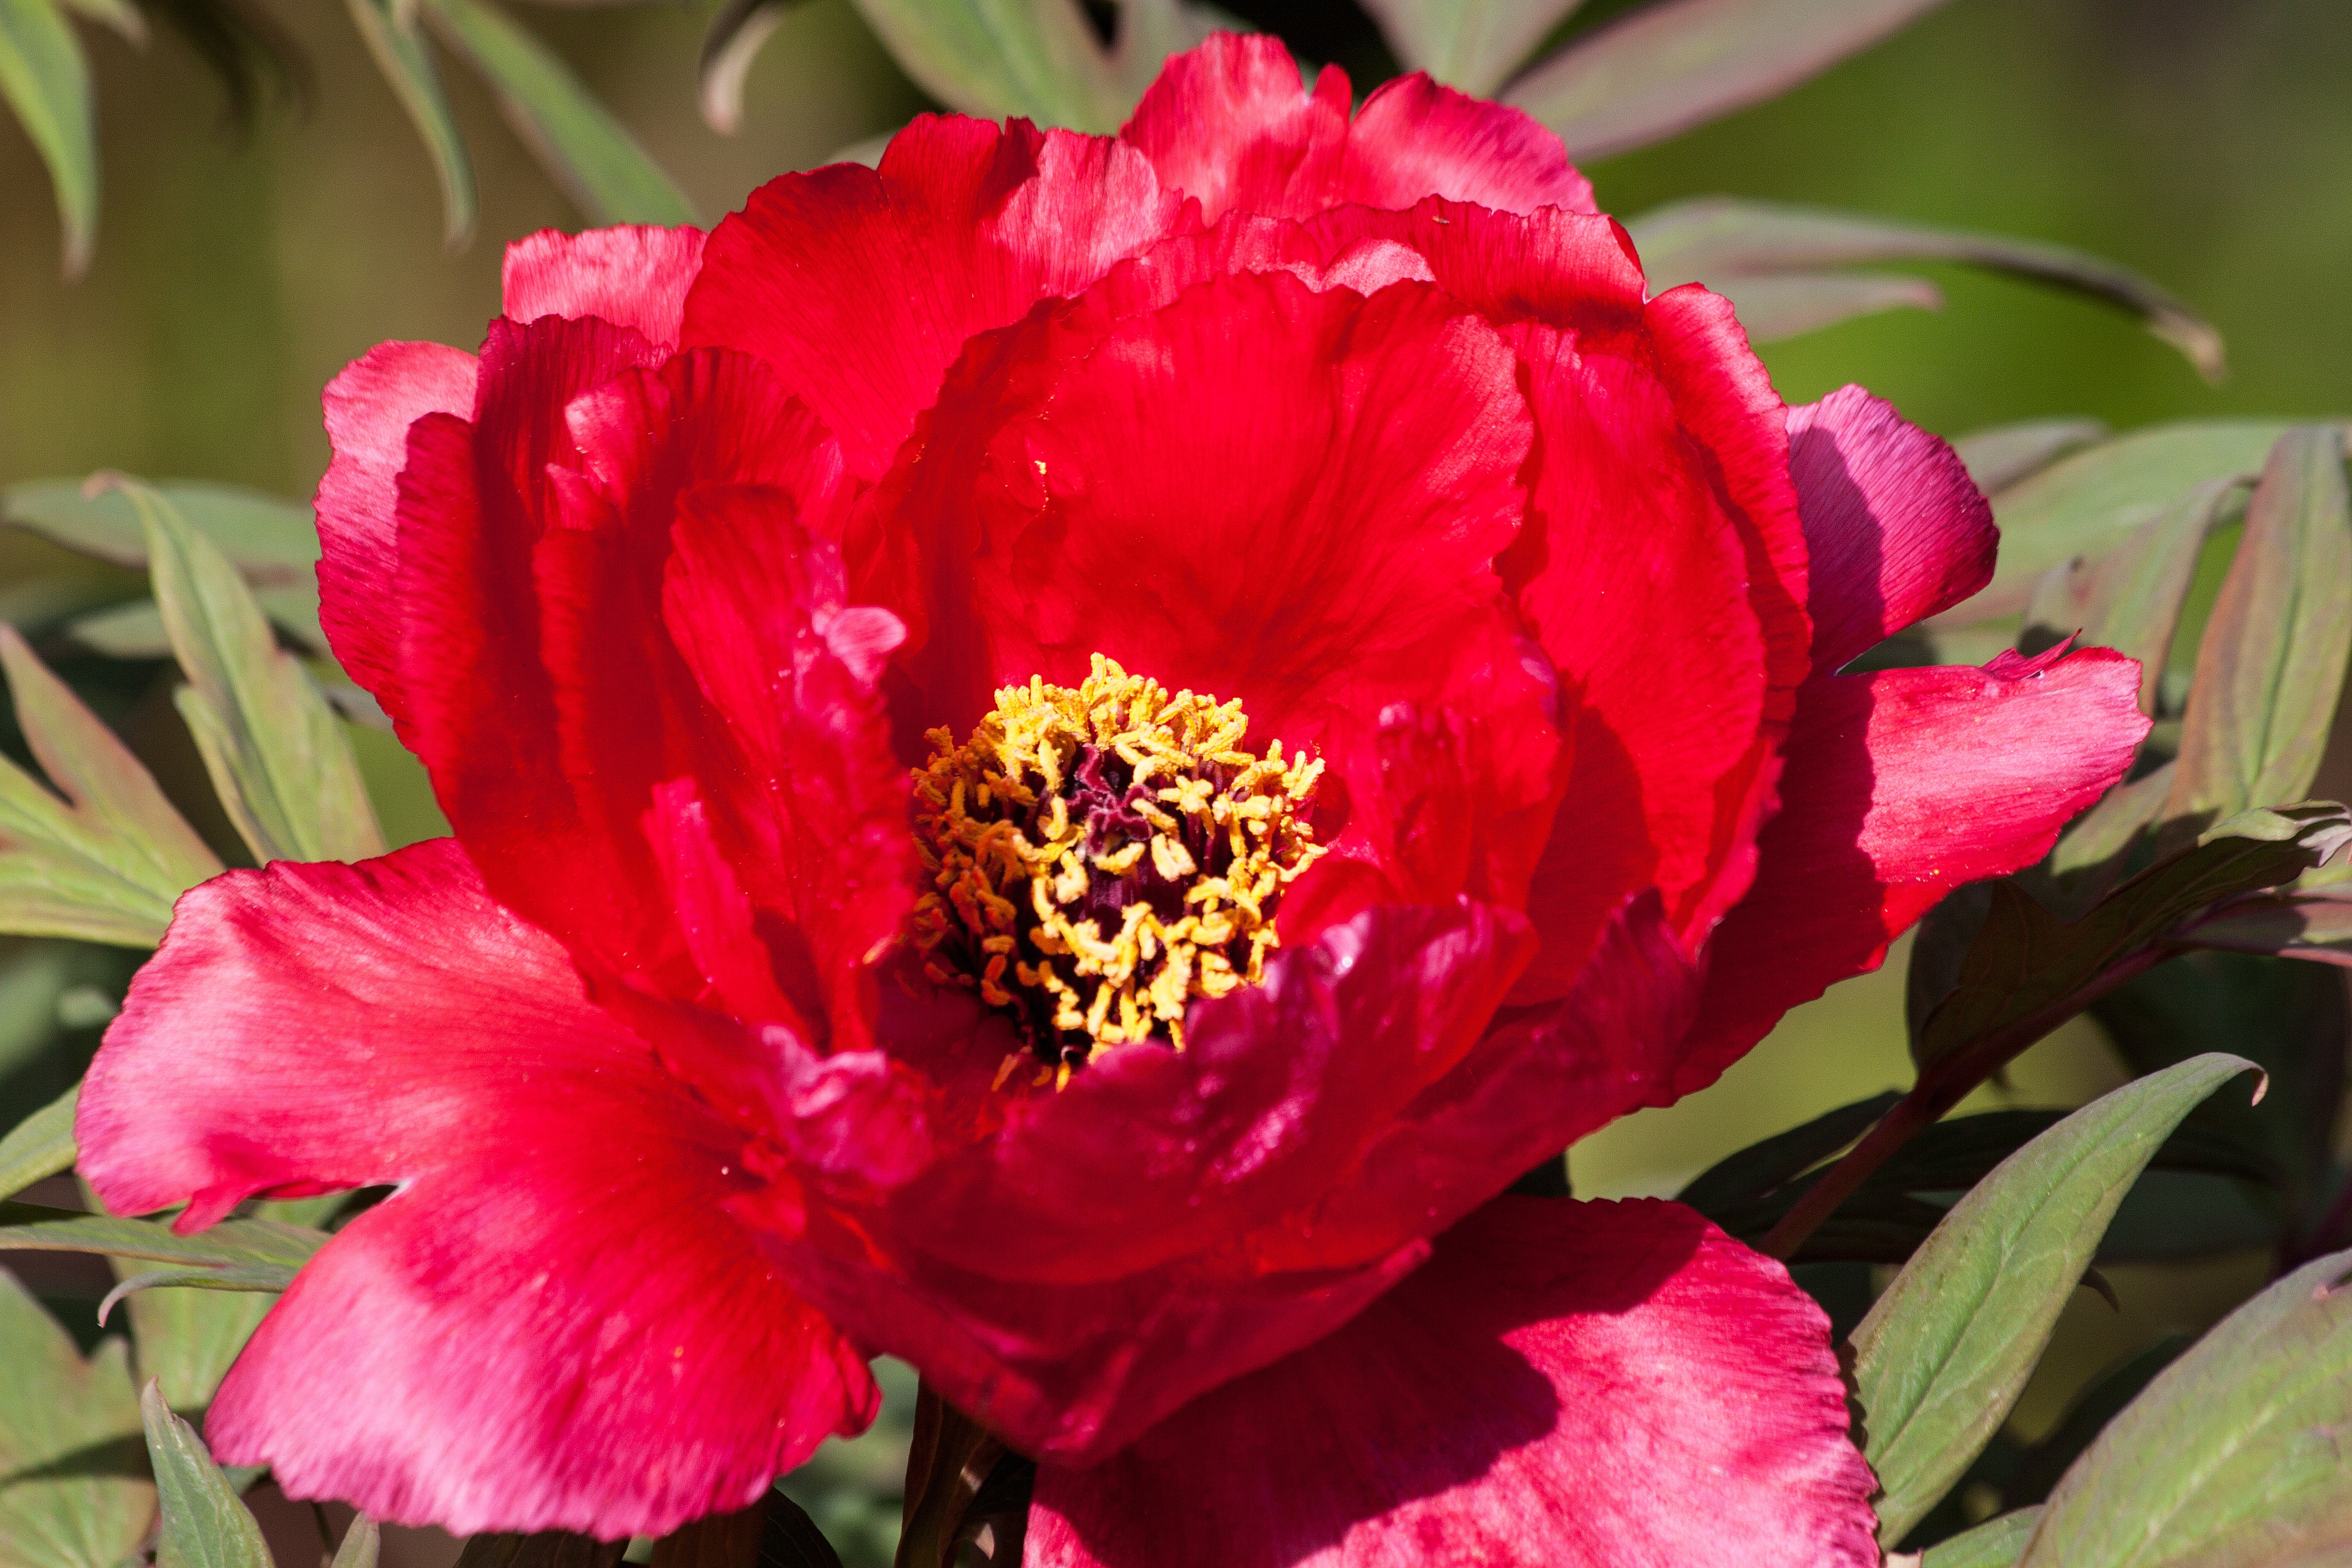
nature, blossom, plant, flower, petal, bloom, spring, green, red, lush, flora, peony, floribunda, ornamental plant, flowering plant, double flower, land plant, camellia sasanqua, japanese camellia